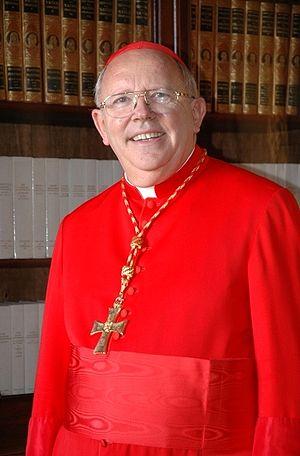
Le cardinal Jean-Pierre Ricard
Jean-Pierre Ricard, né le 25 septembre 1944 à Marseille dans les Bouches-du-Rhône, est un cardinal français, archevêque émérite de Bordeaux depuis le 1ᵉʳ octobre 2019.